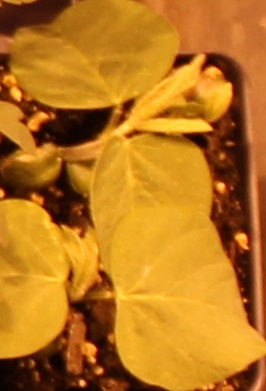
Label: Soybean